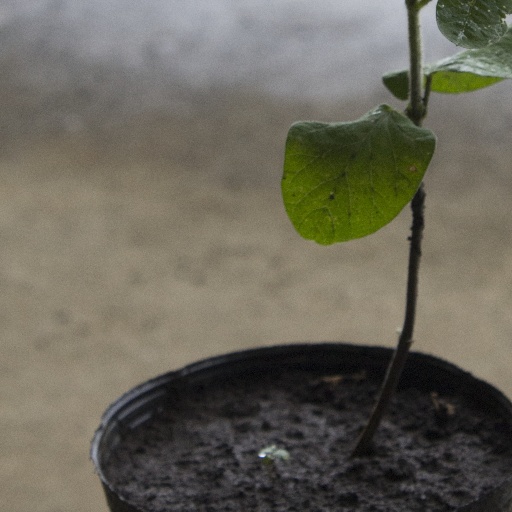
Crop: soybean